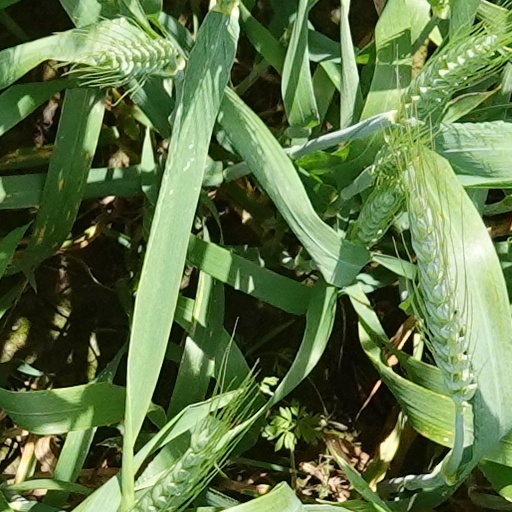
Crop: wheat